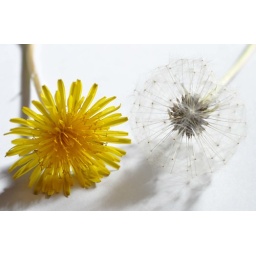
nikon d5000 shot with white paper and light coming in through a near by window ! 18-55mm lens